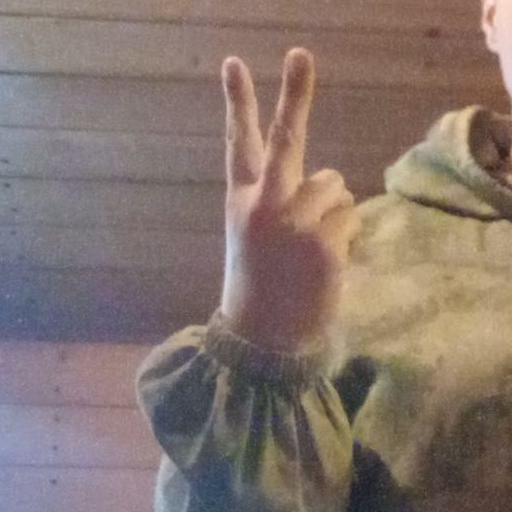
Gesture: peace_inverted